Penetrating head injury

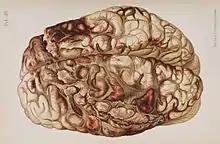
An illustration of a brain after an "encircling" gunshot wound showing the pattern of injury caused by the bullet's path

A penetrating head injury, or open head injury, is a head injury in which the dura mater, the outer layer of the meninges, is breached. Penetrating injury can be caused by high-velocity projectiles or objects of lower velocity such as knives, or bone fragments from a skull fracture that are driven into the brain. Head injuries caused by penetrating trauma are serious medical emergencies and may cause permanent disability or death.